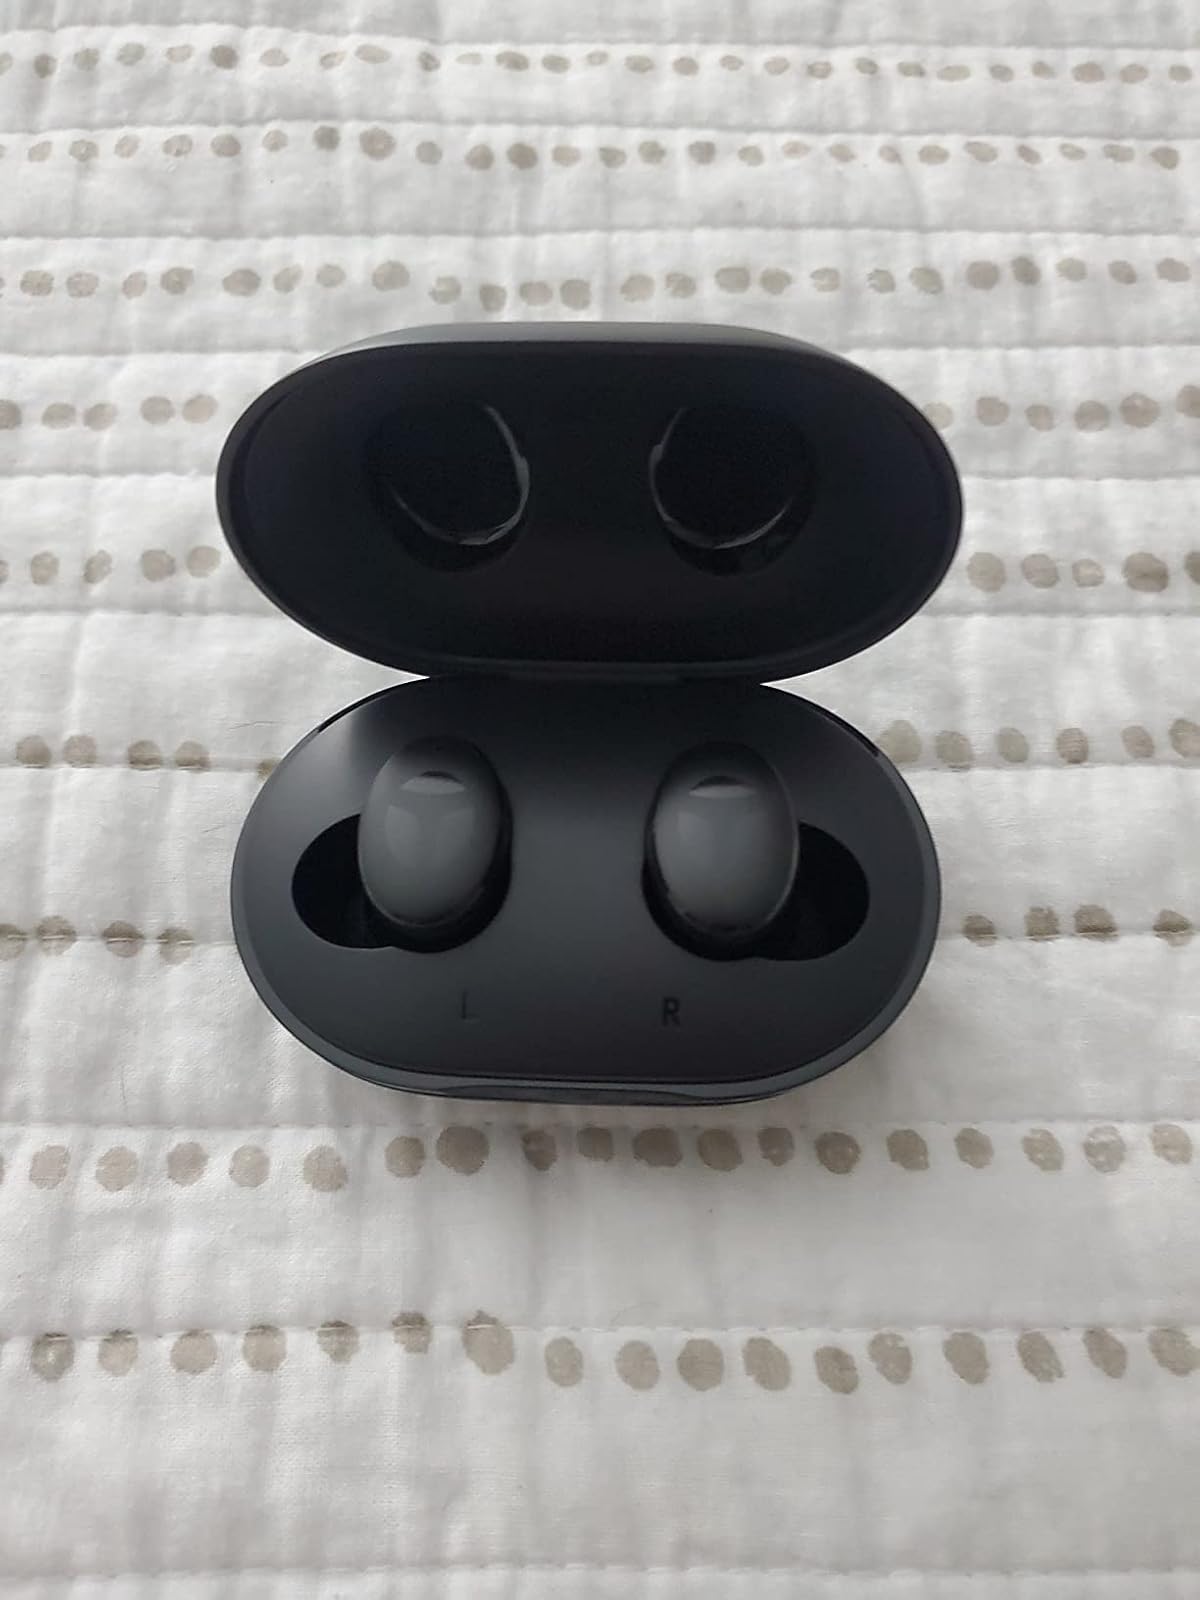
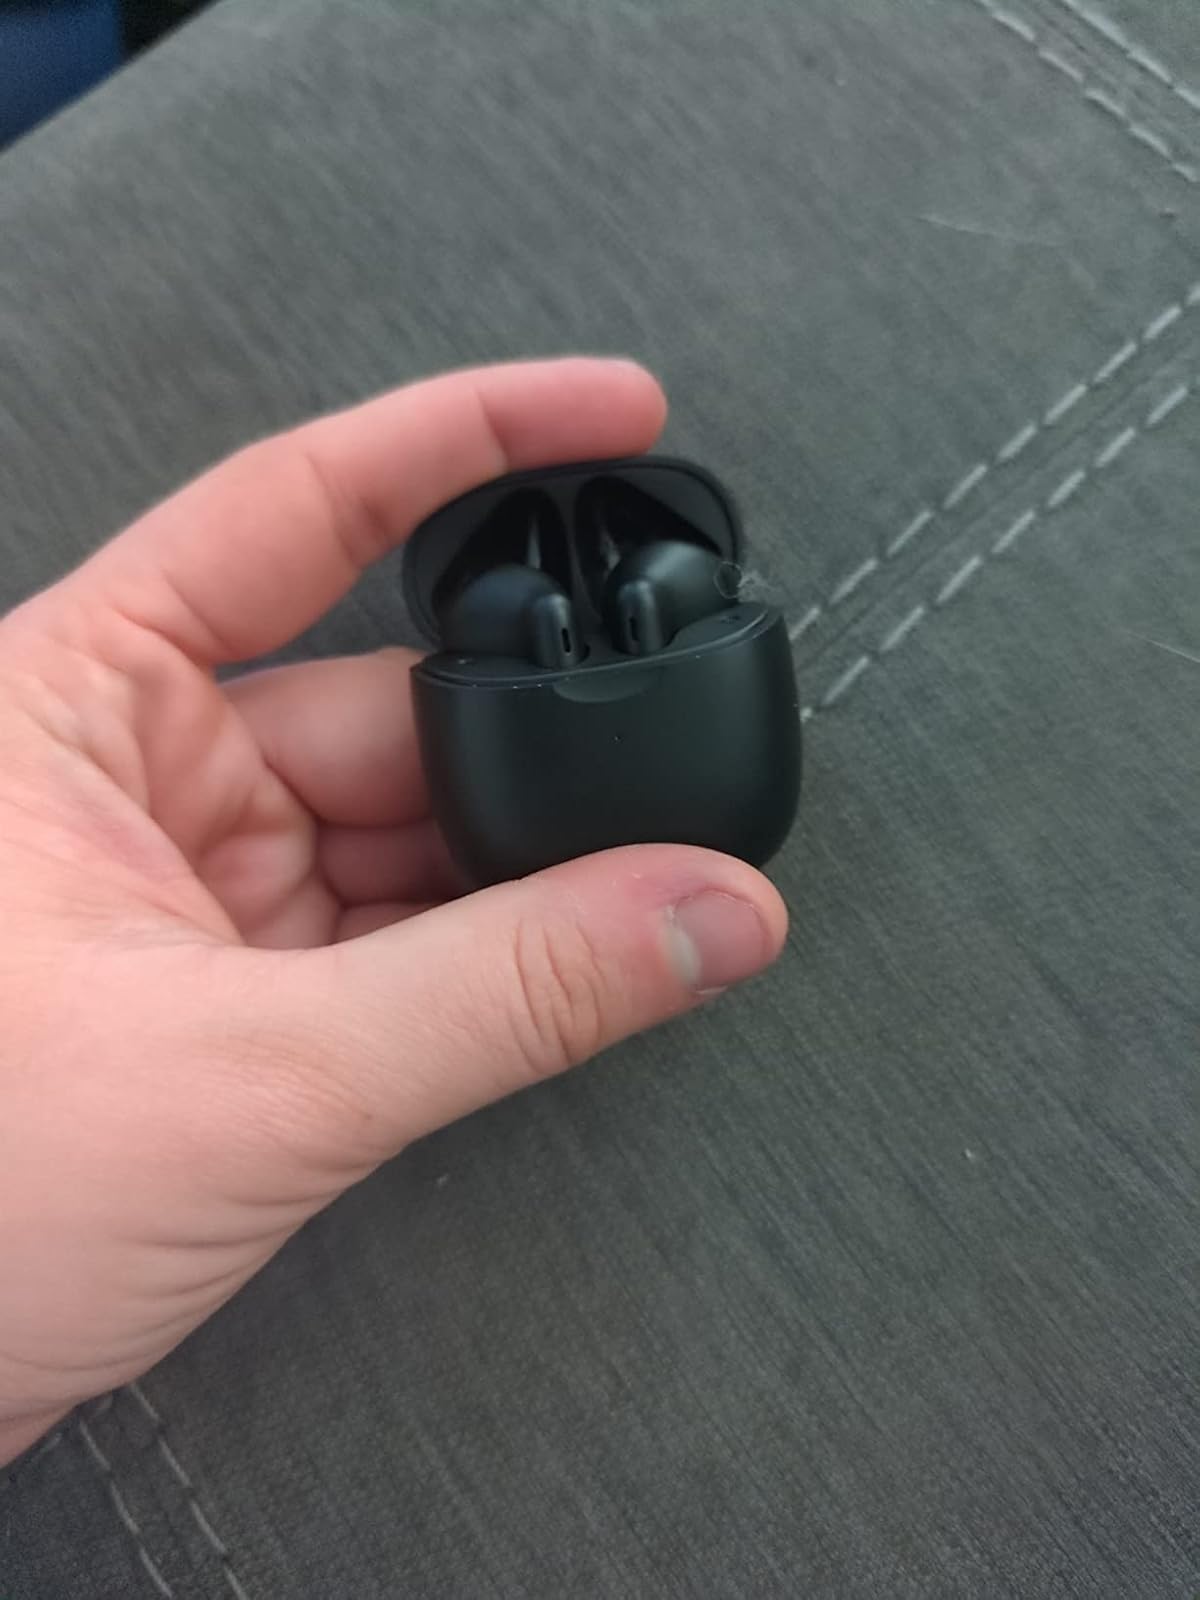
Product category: earbuds
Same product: no